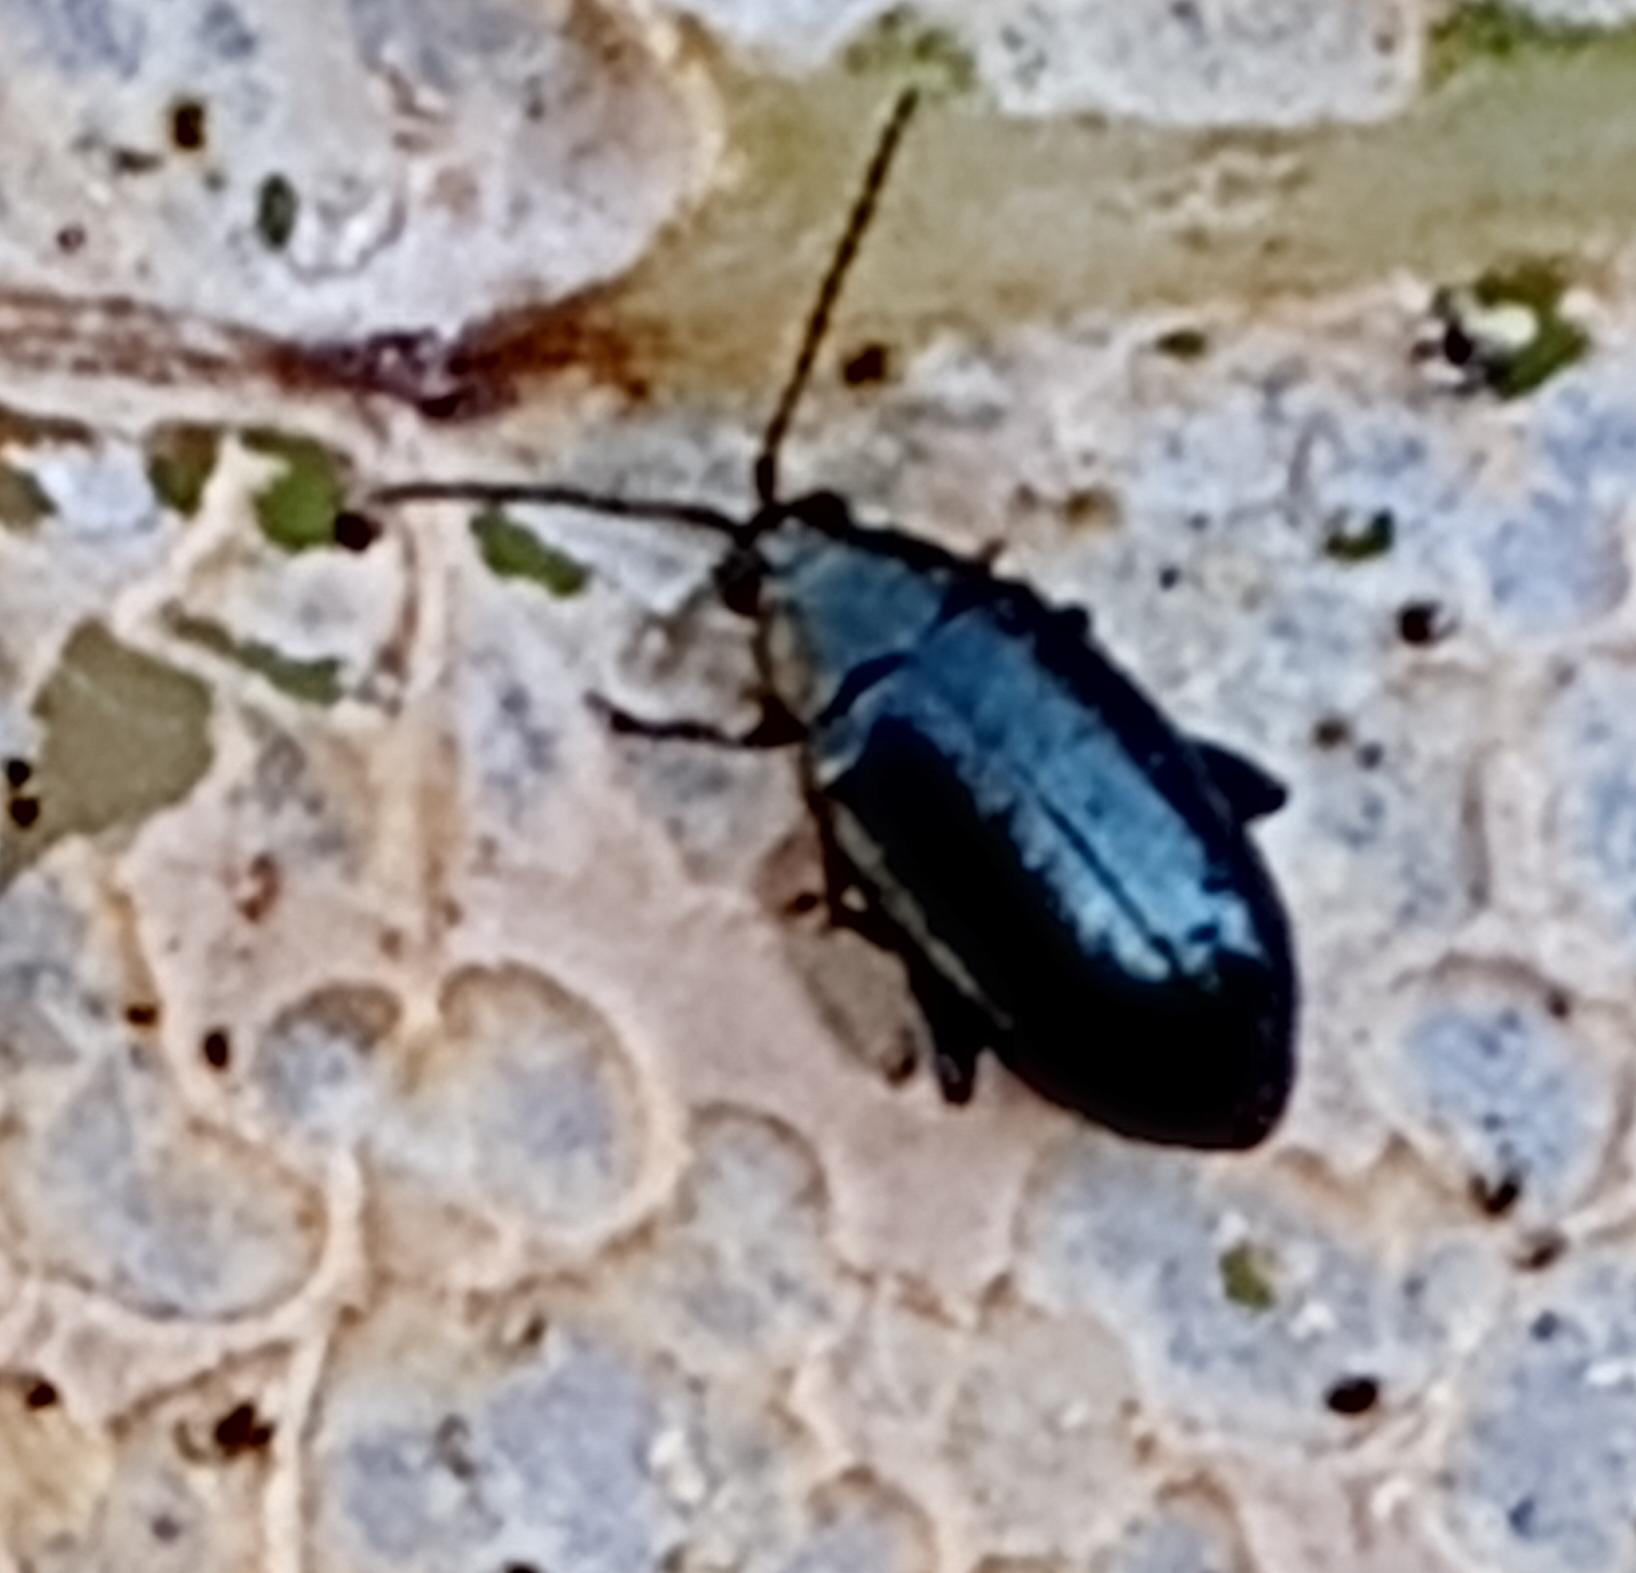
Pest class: crucifer_flea_beetle